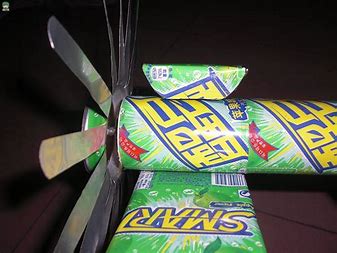
Label: metal